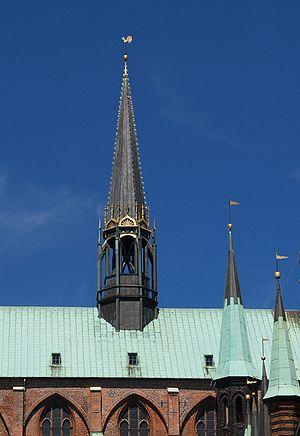
L’église Sainte-Marie, appelée aussi Notre-Dame de Lübeck, est une église luthérienne de la ville de Lübeck en Allemagne. Elle fut construite de 1250 à 1351. C'était un symbole de la puissance commerciale de Lübeck, ville appartenant alors à la ligue hanséatique. L'église est toujours aujourd'hui un monument important de la ville. Comme le reste de la vieille ville, qu'elle domine de ses hautes flèches, c'est un monument protégé par l'UNESCO. L'église Sainte-Marie est le modèle du gothique de brique du nord de l'Allemagne. Plus de soixante-dix églises de cette région de la Baltique l'ont prise pour exemple.